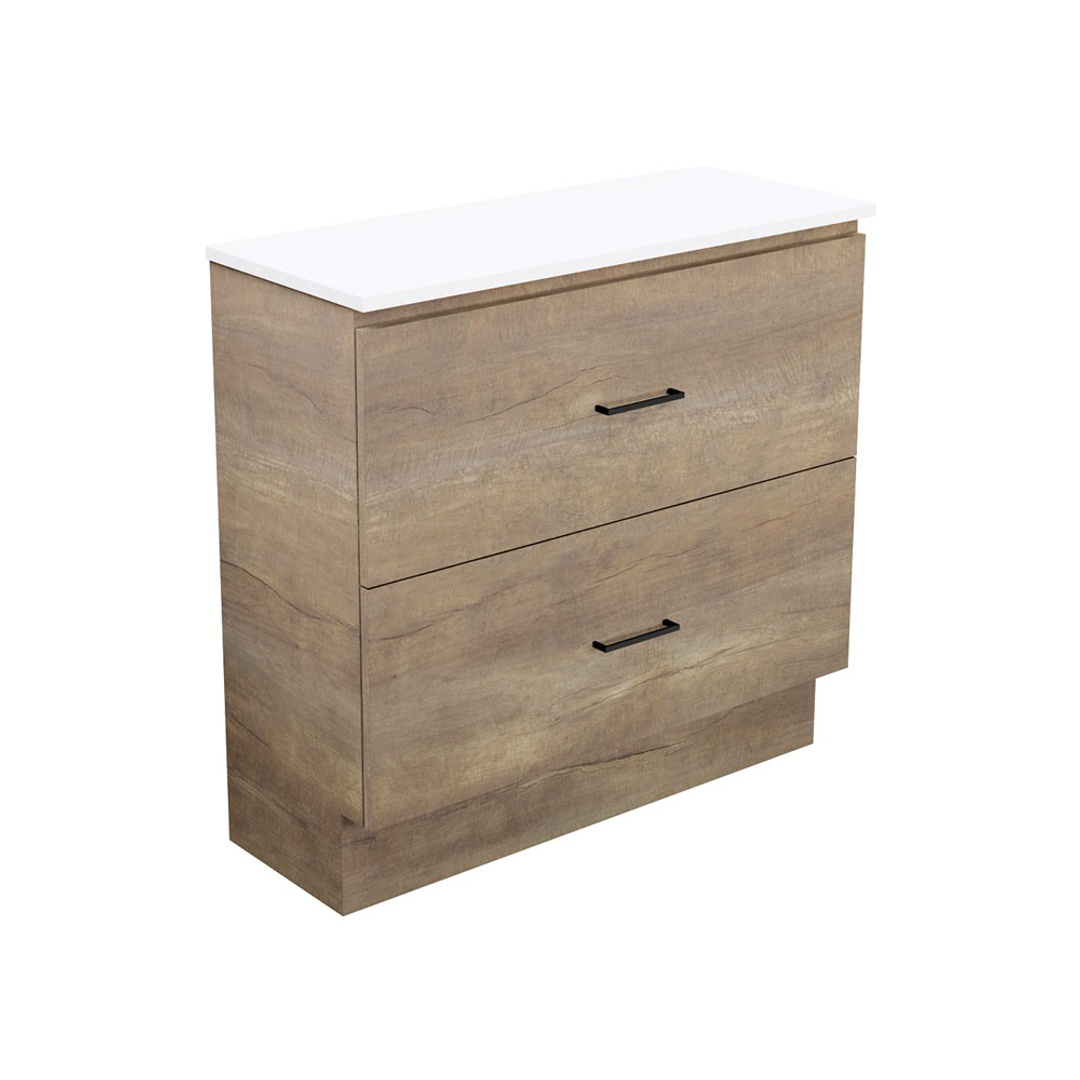
Fienza Carmen 900 Ensuite Floor Standing Vanity 1D/2Dr Std Stone Basin Not Inc (A/C Only)
Metal pressed drawer runners with soft close doors and drawers Fresh white interior Wall-hung or floor standing ensuite depth (365 mm) sizes Left- and right-hand drawers available (dependent on size) Select from bevelled finger-pull or handles Made in Australia with FSC certified, E0 board Downloads Specification Sheet
Brand: Fienza
Category: Furniture > Cabinets & Storage > Vanities > Bathroom Vanities > Free-Standing Vanities